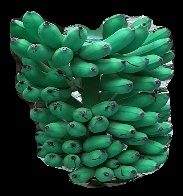
Variety: rasbale
Grade: grade1